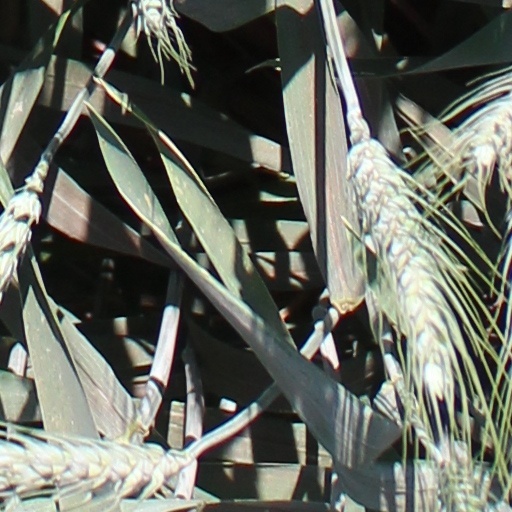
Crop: wheat